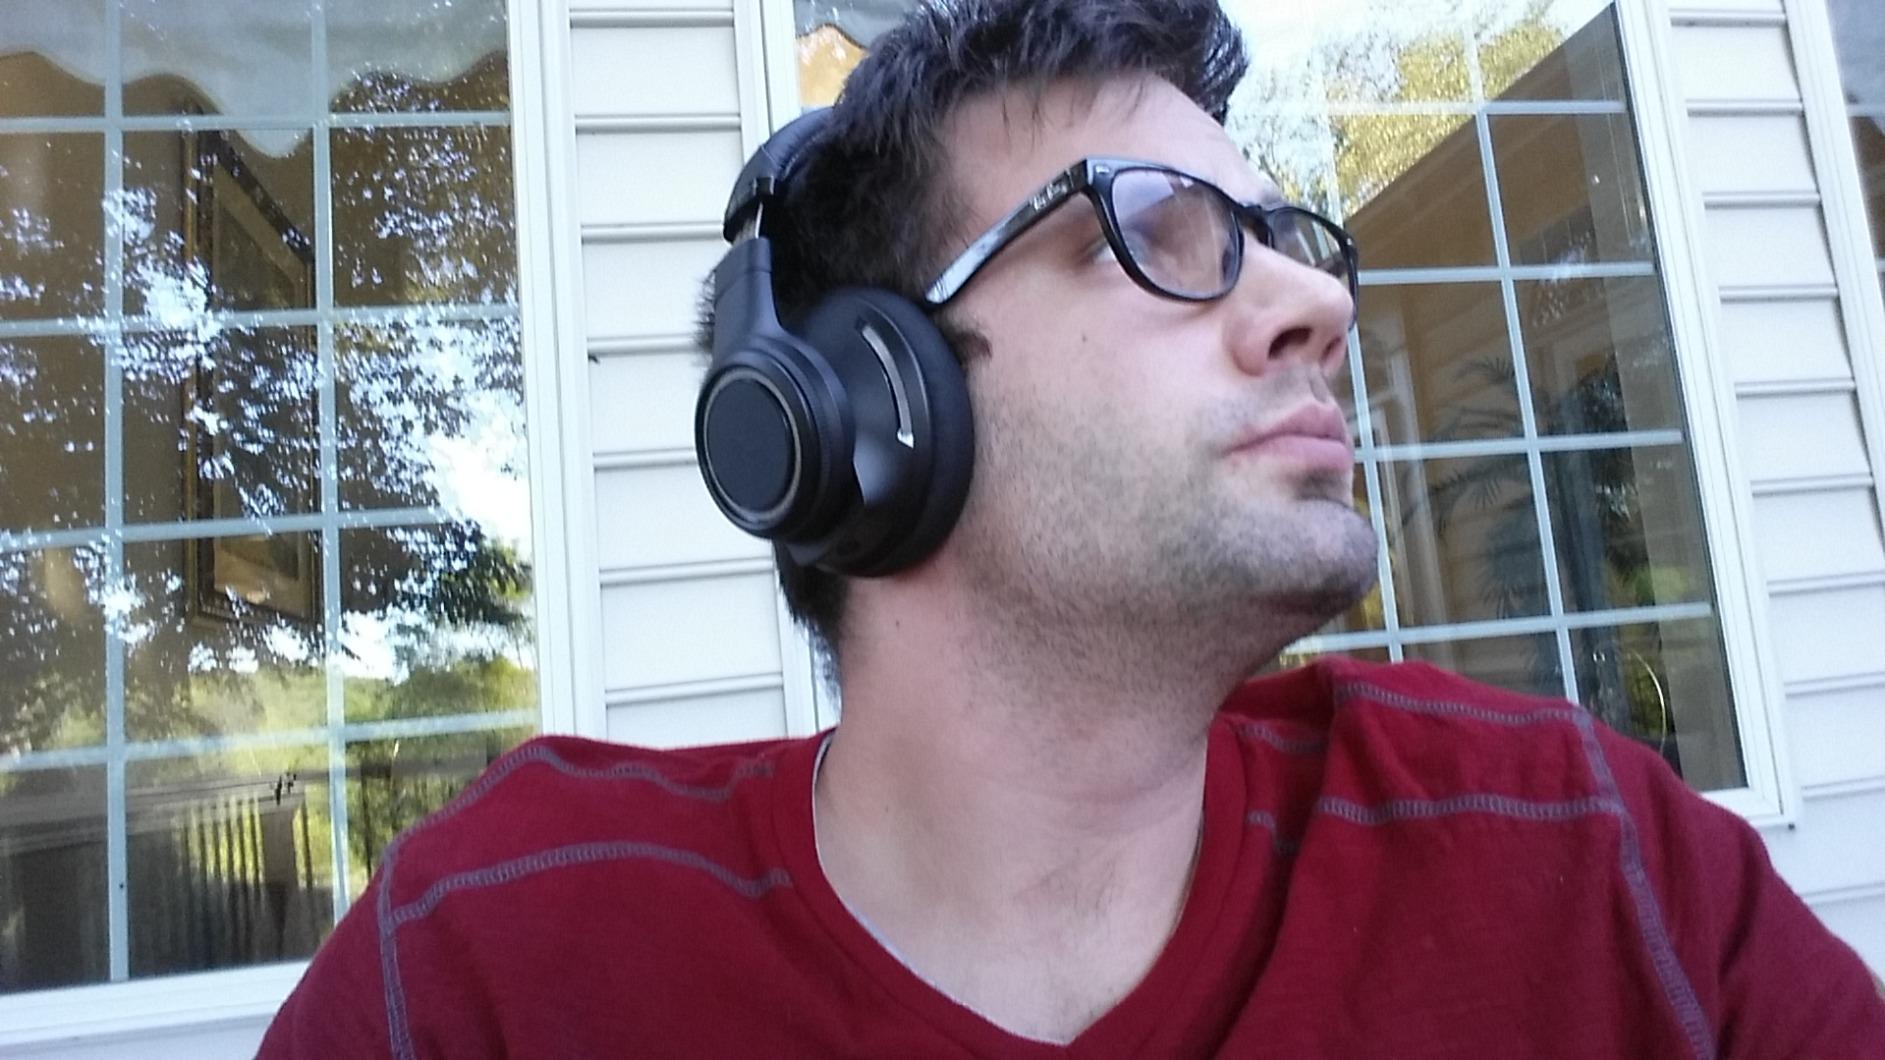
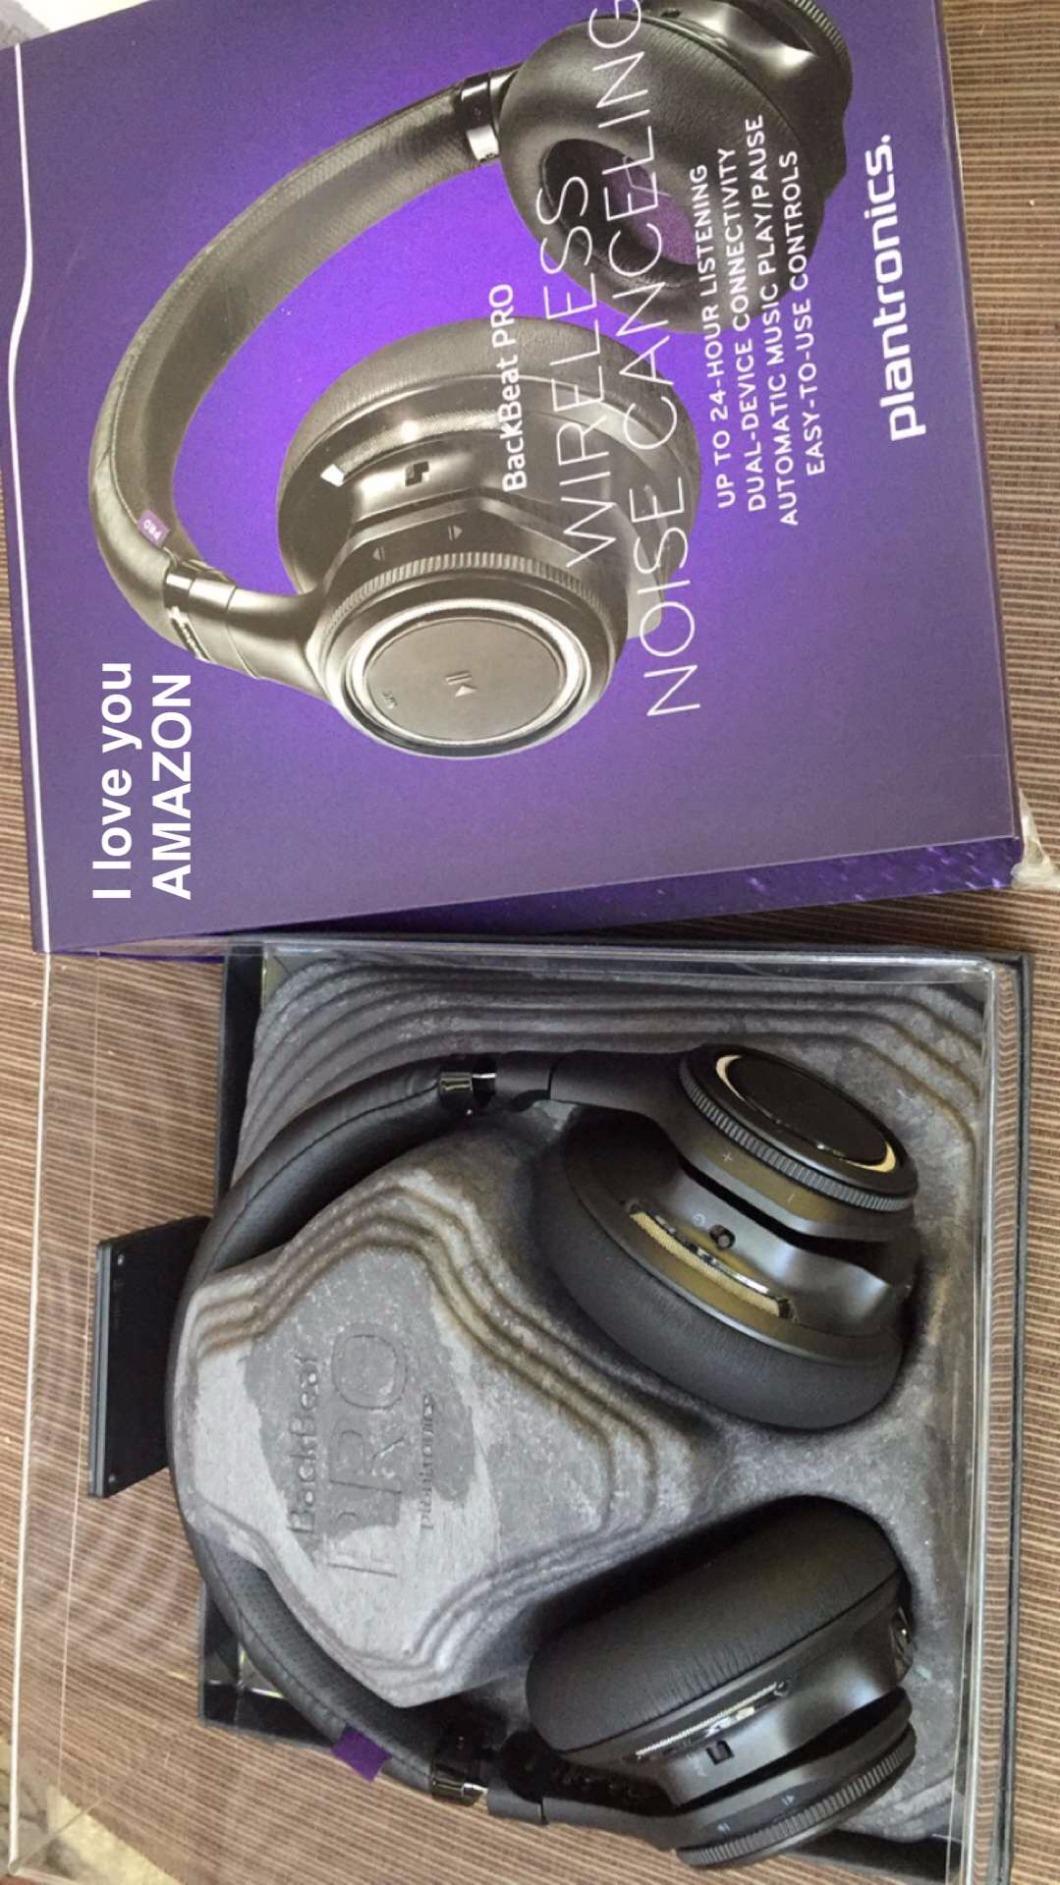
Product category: headphones
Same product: yes